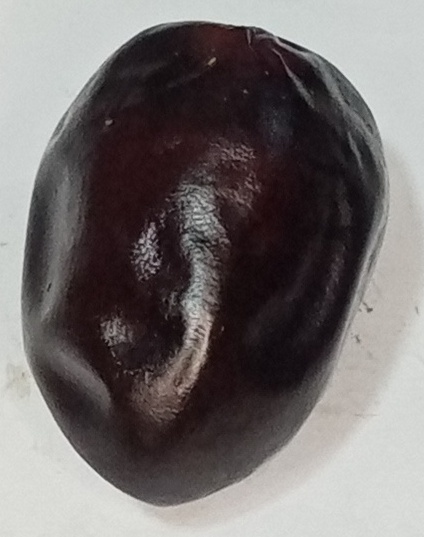
Variety: kupro
Size: large
Grade: grade-2